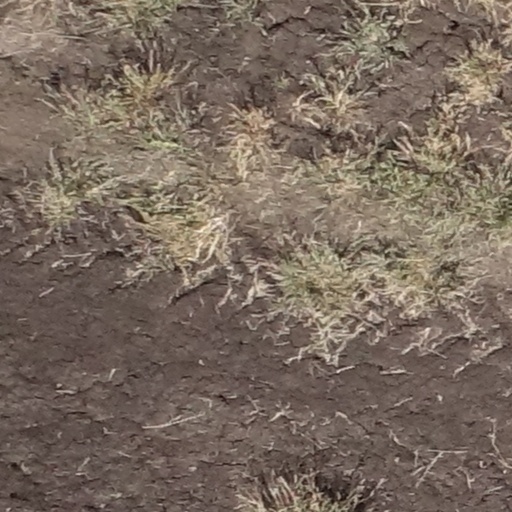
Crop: sorghum